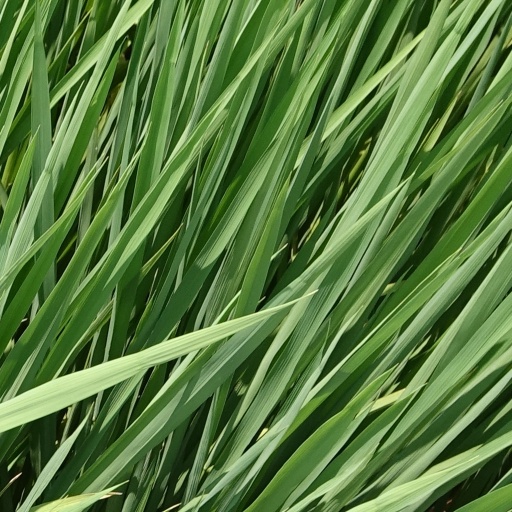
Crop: rice